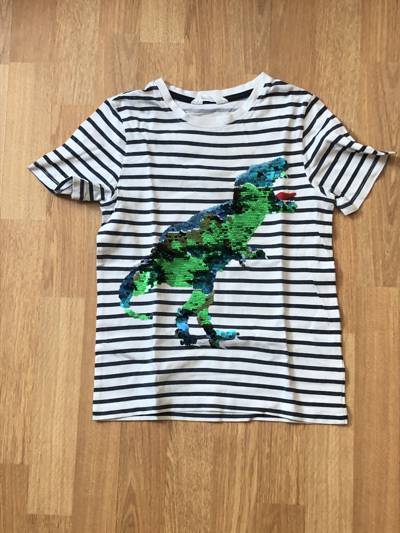
Waste category: clothes